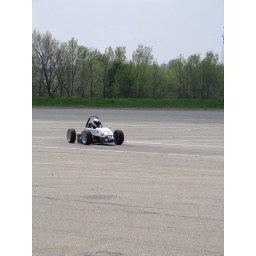
then the light pole and witches hats - good for a background shot with text in the foreground